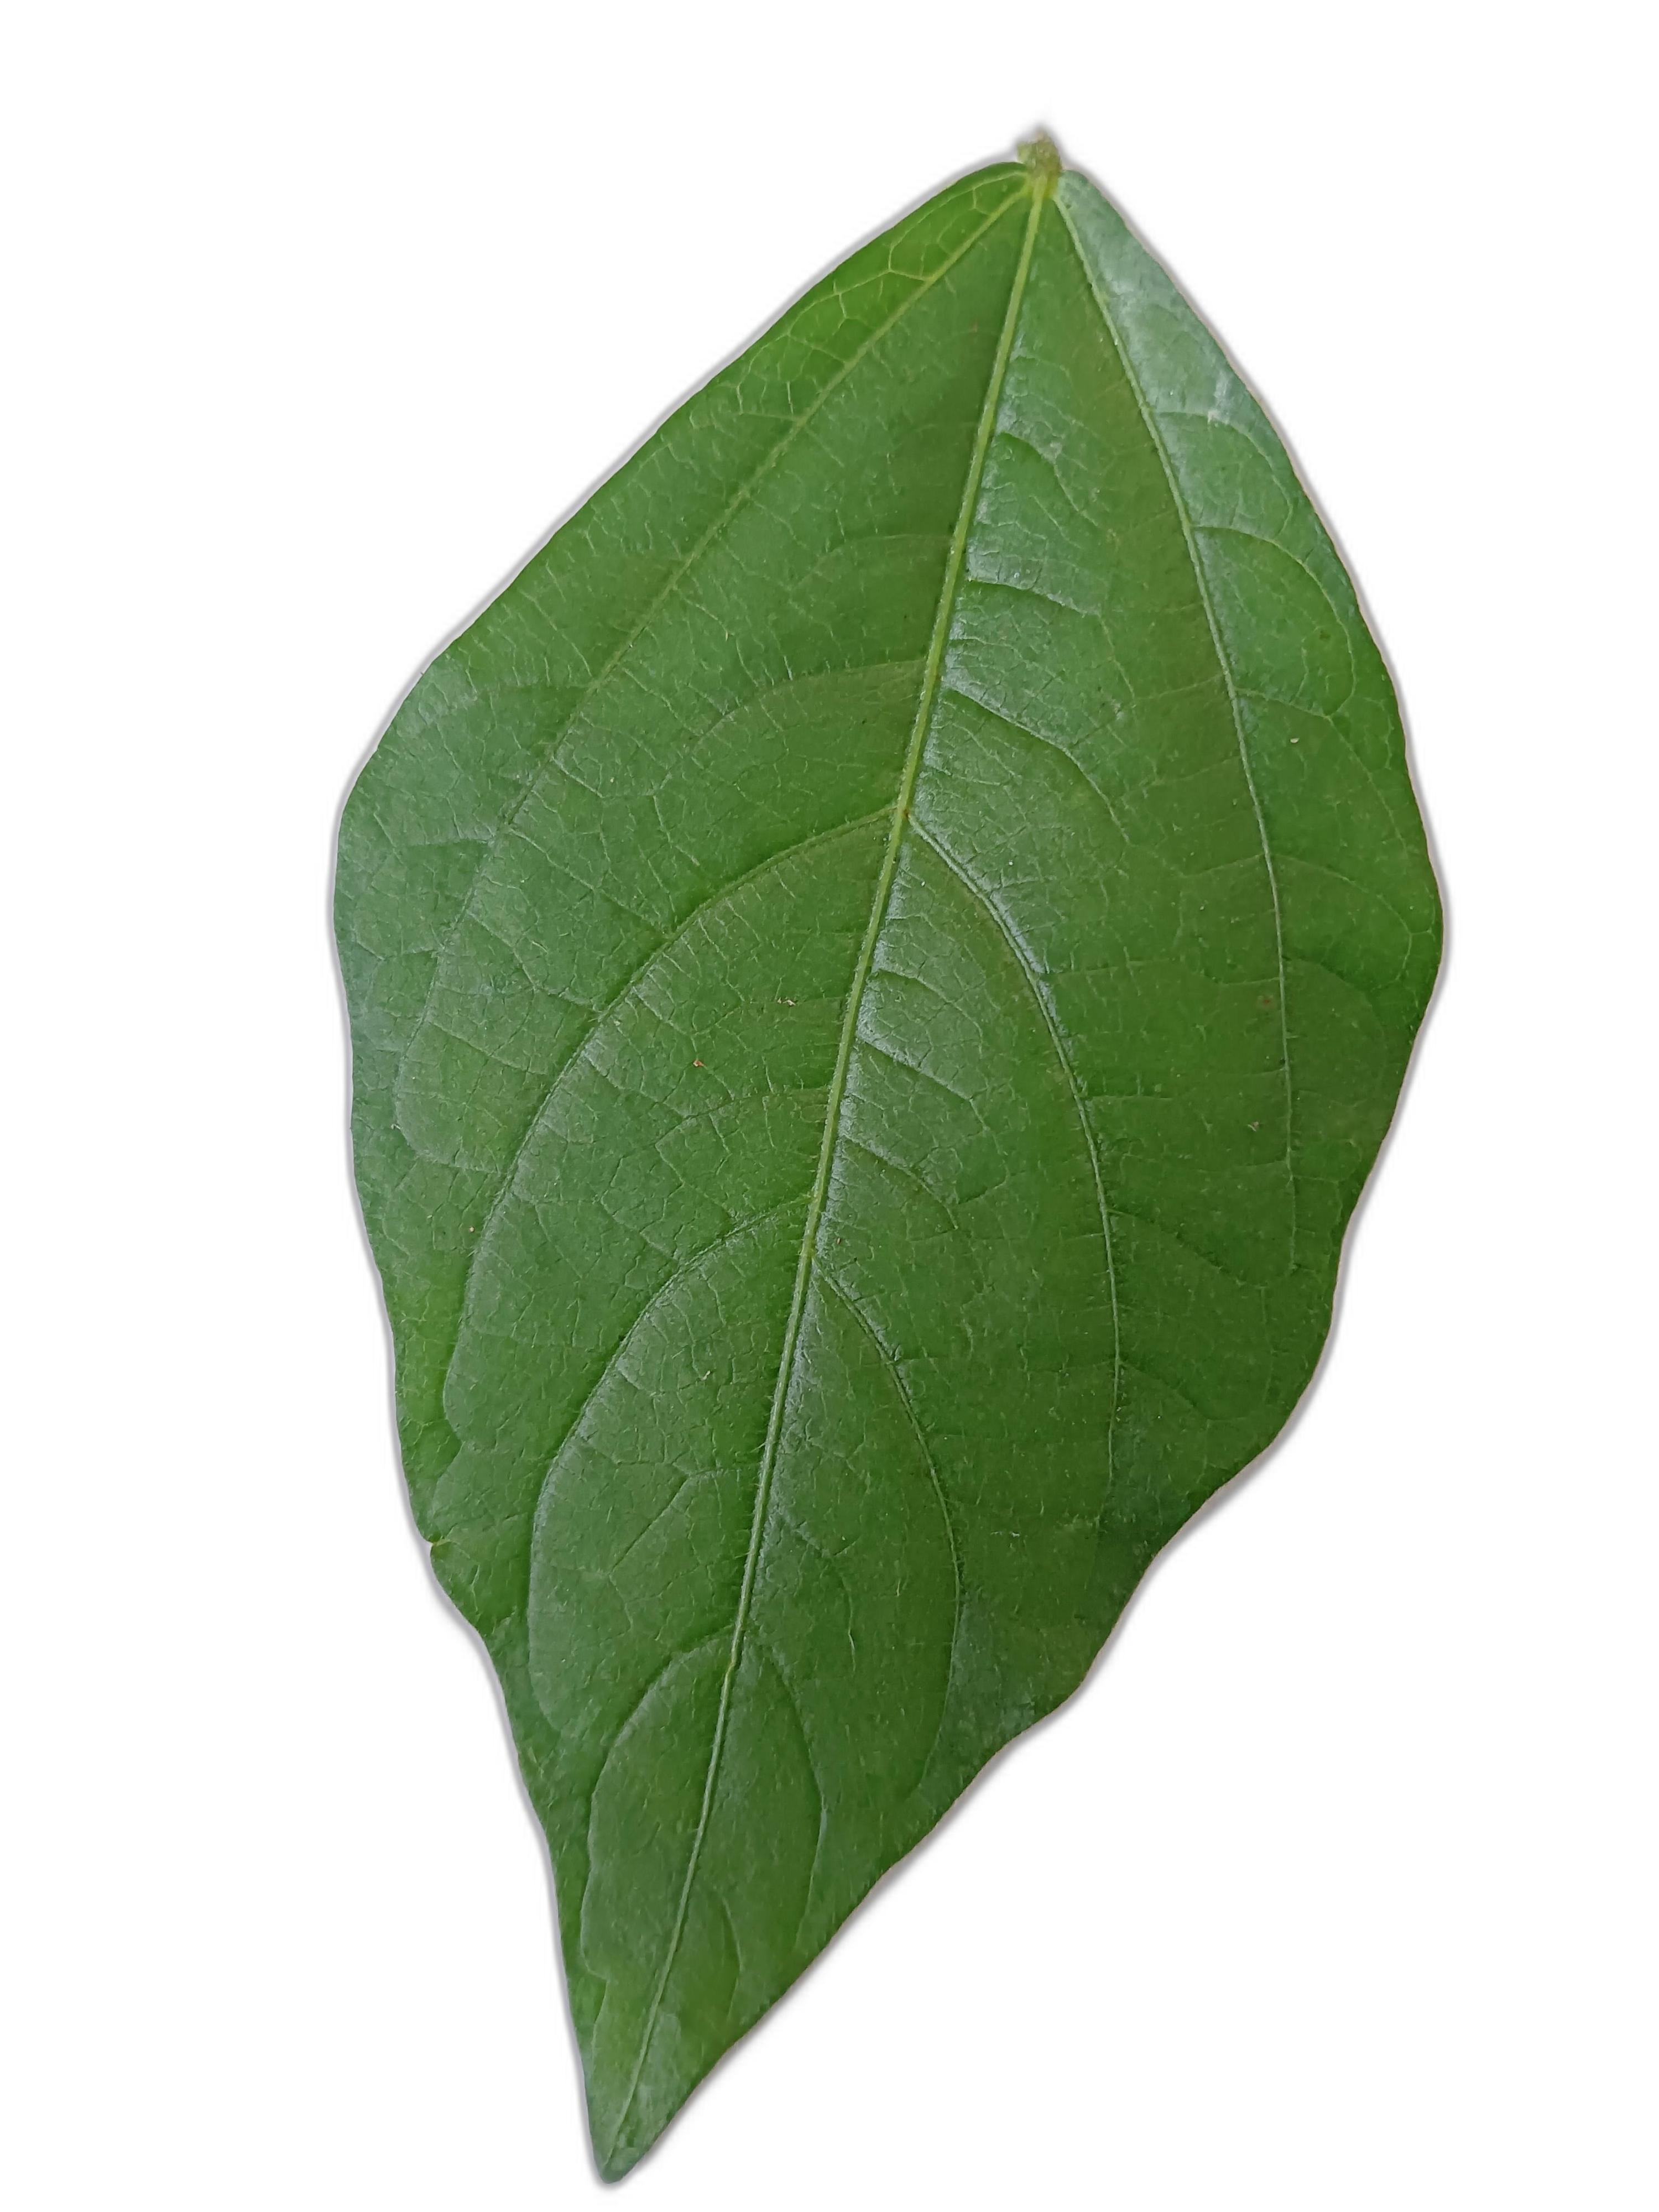
Label: Healthy